Bryce Chudleigh Burt

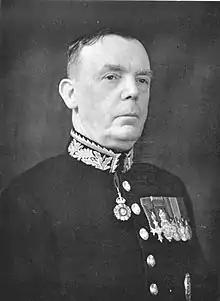

Sir Bryce Chudleigh Burt (29 April 1881 – 2 January 1943) was an administrator in India during the British Raj. He was awarded a knighthood on 1 January 1936. He was previously been made a Companion of the Order of the Indian Empire in 1930 and a Member of the Order of the British Empire in 1919.